Nyatapola Temple

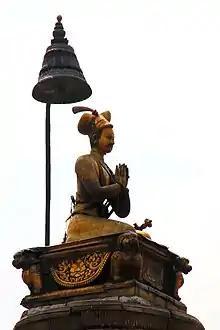
Statue of King Bhupatindra Malla near the temple on a column

There are five plinths on the stairways to the entrance of the temple and each of the plinth has a pair of stone guardians. Each of the pair is said to ten times stronger than the one below them. At the bottom are two Rajput wrestlers named Jai and Pratap who are said to be ten times stronger than normal men. Above them are the giant statues of two elephants and above them are the statues of two "Singhas," which is a mythical big cat and can be found throughout South and Southeast Asia. Above the cats are the statues of two "Sārdūlas", a griffin-like creature of local Newari mythology. And in the topmost plinths are the Tantric deities, Simhanī and Vyāghranī, the lioness and tigress deity who are the strongest of all the guardians.